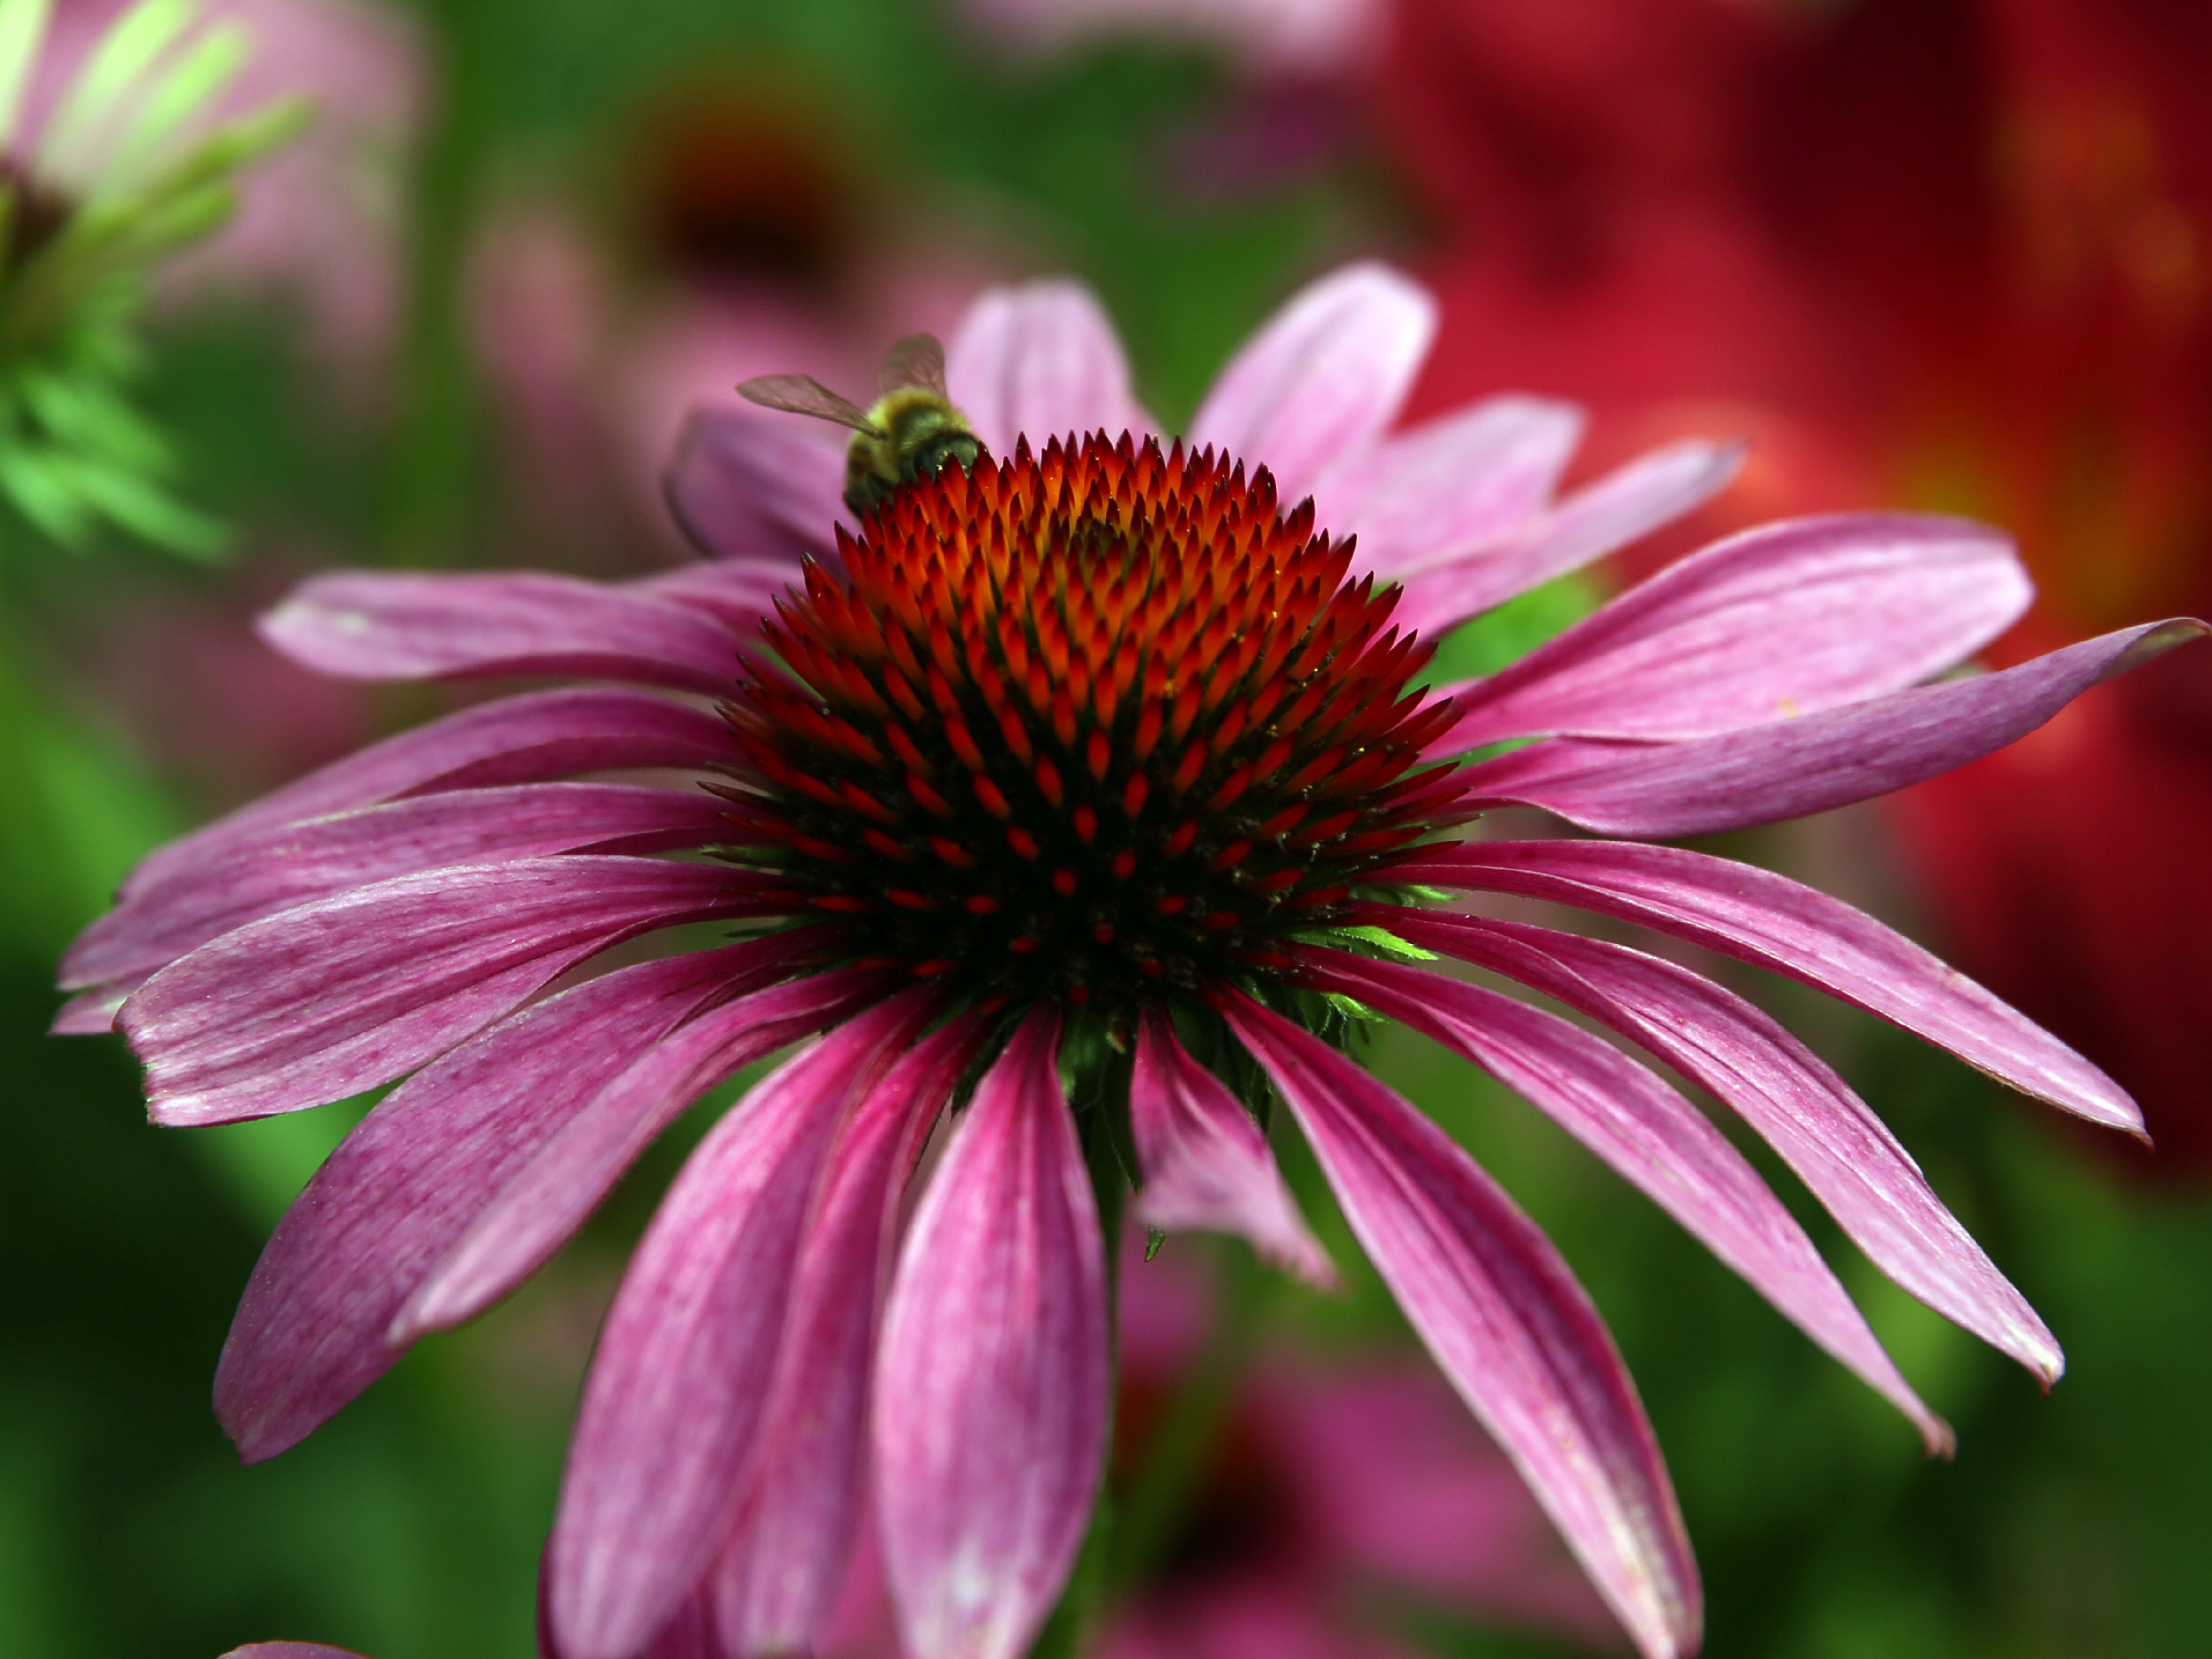
nature, blossom, plant, flower, purple, petal, bloom, red, color, macro, botany, flora, wild flower, wildflower, close up, sun hat, violet, bright, coneflower, echinacea, medicinal plant, macro photography, flowering plant, daisy family, echinacea purpurea, annual plant, land plant